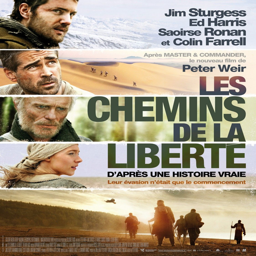
extra large movie poster image for biographical film